Rampurva capitals

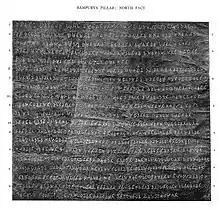
Rampurva edicts on the lion pillar.

The lion pillar is inscribed with the Major Pillar Edicts of the Edicts of Ashoka, Pillar Edicts I, II, III, IV, V, VI.